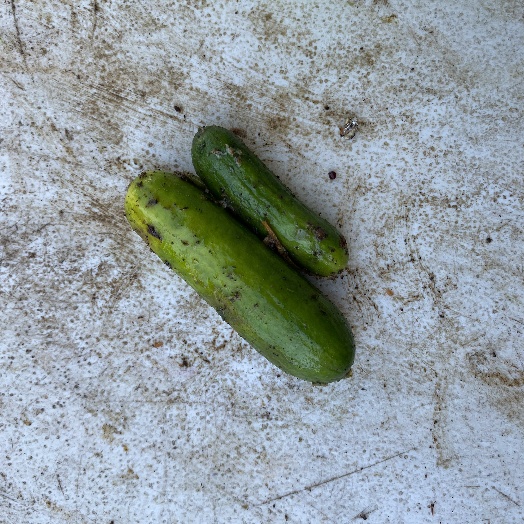
Label: generalcompost